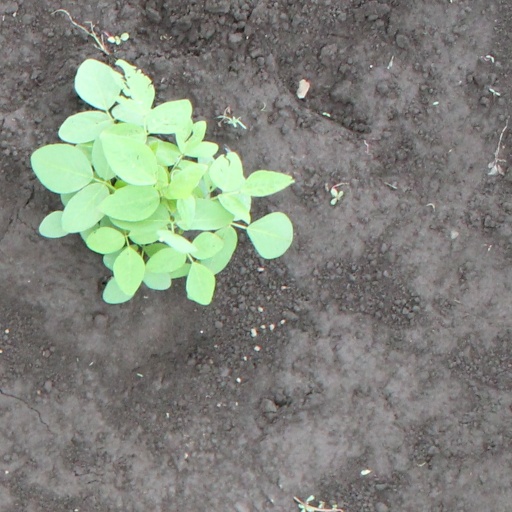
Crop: soybean